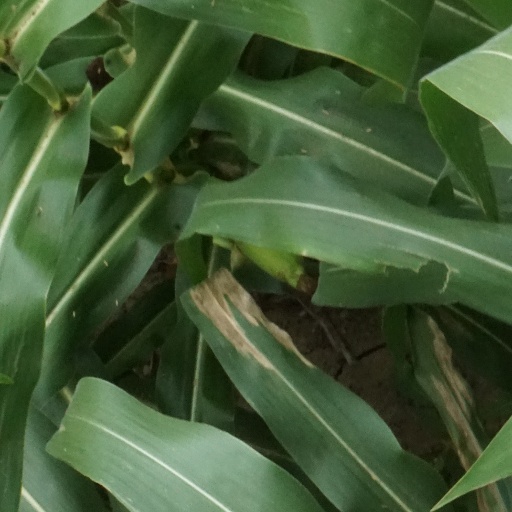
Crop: maize; corn